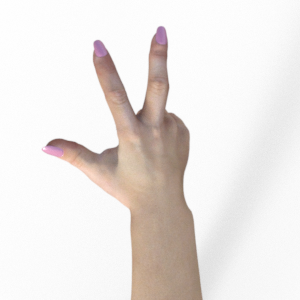
Label: scissors